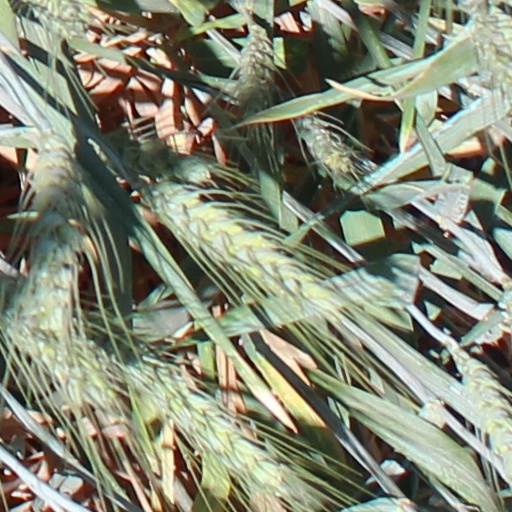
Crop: wheat